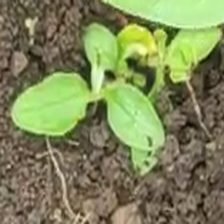
Weed species: Kena_(Commplina_benghalensio)